Fabio Morena

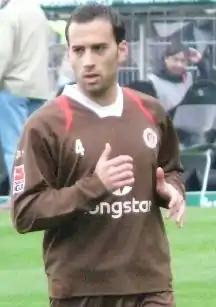
Morena with FC St. Pauli in 2008

Fabio Morena (born 19 March 1980 in Musberg, West Germany) is a German former professional footballer who played as a defender.